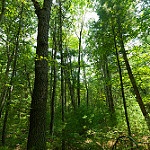
Scene: Outdoor